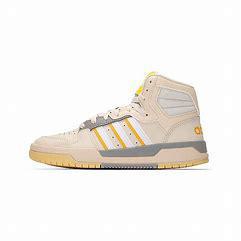
Brand: adidas
Model: neo Adidas NEO Entrap Mid